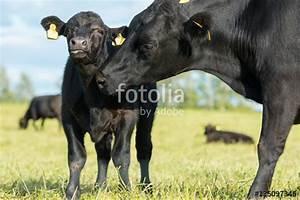
cow